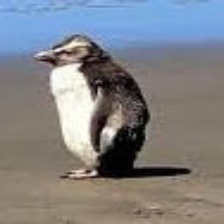
Species: FIORDLAND PENGUIN
Scientific name: EUDYPTES PACHYRHYNCHUS
ImageNet parent category: king_penguin